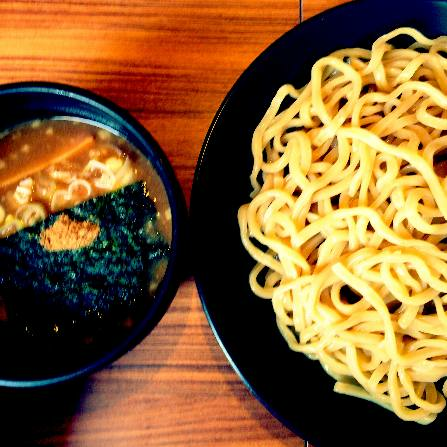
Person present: No